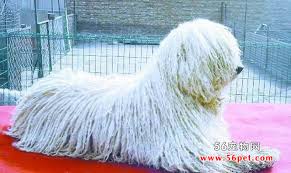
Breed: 318-n000115-komondor